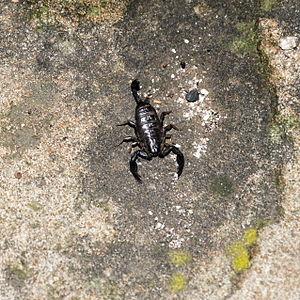
Alpiscorpius est un genre de scorpions de la famille des Euscorpiidae.
Alpiscorpius germanus est une espèce de scorpions de la famille des Euscorpiidae.